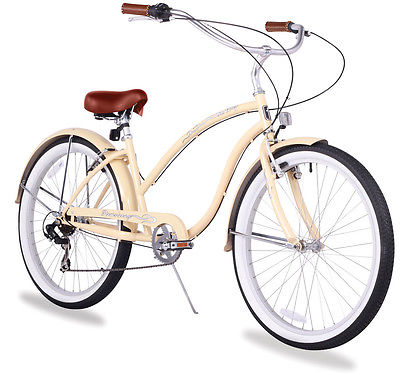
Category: bicycle